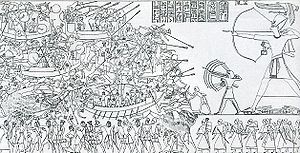
Havfolkene
Scene fra nordvæggen af templet Medinet Habu illustrerer egyptisk slag mod havfolkene.
Havfolkene er betegnelsen for et forbund af søfarende folk, som angreb østenden af Middelhavet, invaderede Cypern, Hatti og Levanten og forsøgte at erobre dele af det egyptiske rige i slutningen af det nittende dynasti og begyndelsen af det tyvende dynasti, især i Ramses 3.s ottende regeringsår. Havfolkenes identitet og oprindelse er blevet et historisk mysterium, da moderne historikere kun har få og spredte kilder og arkæologiske fund fra gamle civilisationer at gå ud fra. Mysteriet forsætter med at interessere historikere, da de kilder der findes antyder at havfolkene igennem plyndringer eller direkte krigsførelse har været medansvarlige for flere store rigers undergang i tiden omkring 1175 f.v.t, her i blandt de hittitiske, mykenske og mittaniske riger.